Cyrillic numerals

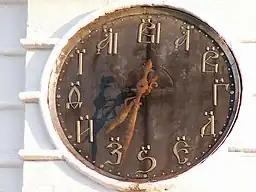
Tower clock with Cyrillic numerals, in Suzdal, Russia

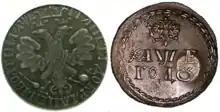
Reverse of silver half ruble (left) and copper beard token featuring the year 1705 in Cyrillic numerals (҂АѰЕ)

Cyrillic numerals are a numeral system derived from the Cyrillic script, developed in the First Bulgarian Empire in the late 10th century. It was used in the First Bulgarian Empire and by South and East Slavic peoples. The system was used in Russia as late as the early 18th century, when Peter the Great replaced it with Hindu-Arabic numerals as part of his civil script reform initiative. Cyrillic numbers played a role in Peter the Great's currency reform plans, too, with silver wire kopecks issued after 1696 and mechanically minted coins issued between 1700 and 1722 inscribed with the date using Cyrillic numerals. By 1725, Russian Imperial coins had transitioned to Arabic numerals. The Cyrillic numerals may still be found in books written in the Church Slavonic language.